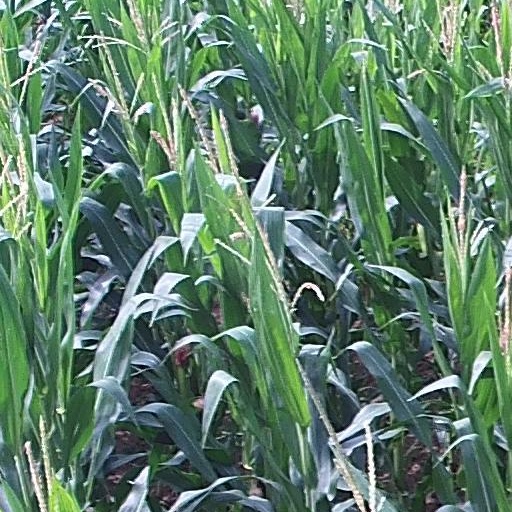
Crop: maize; corn